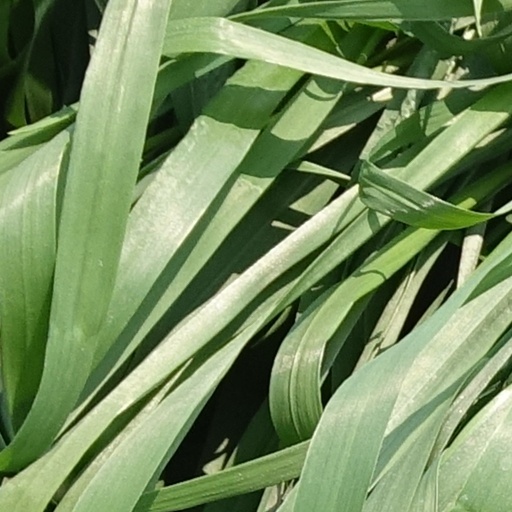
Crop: wheat